Russian Empire

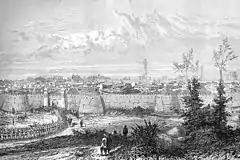
Russian troops entering Khiva in 1873

Although the Russian Empire played a leading political role in the next century, thanks to its role in defeating Napoleonic France, its retention of serfdom precluded economic progress to any significant degree. As Western European economic growth accelerated during the Industrial Revolution, Russia began to lag ever farther behind, creating new weaknesses for the empire seeking to play a role as a great power. Russia's status as a great power concealed the inefficiency of its government, the isolation of its people, and its economic and social backwardness. Following the defeat of Napoleon, Alexander I had been ready to discuss constitutional reforms, but though a few were introduced, no major changes were attempted.